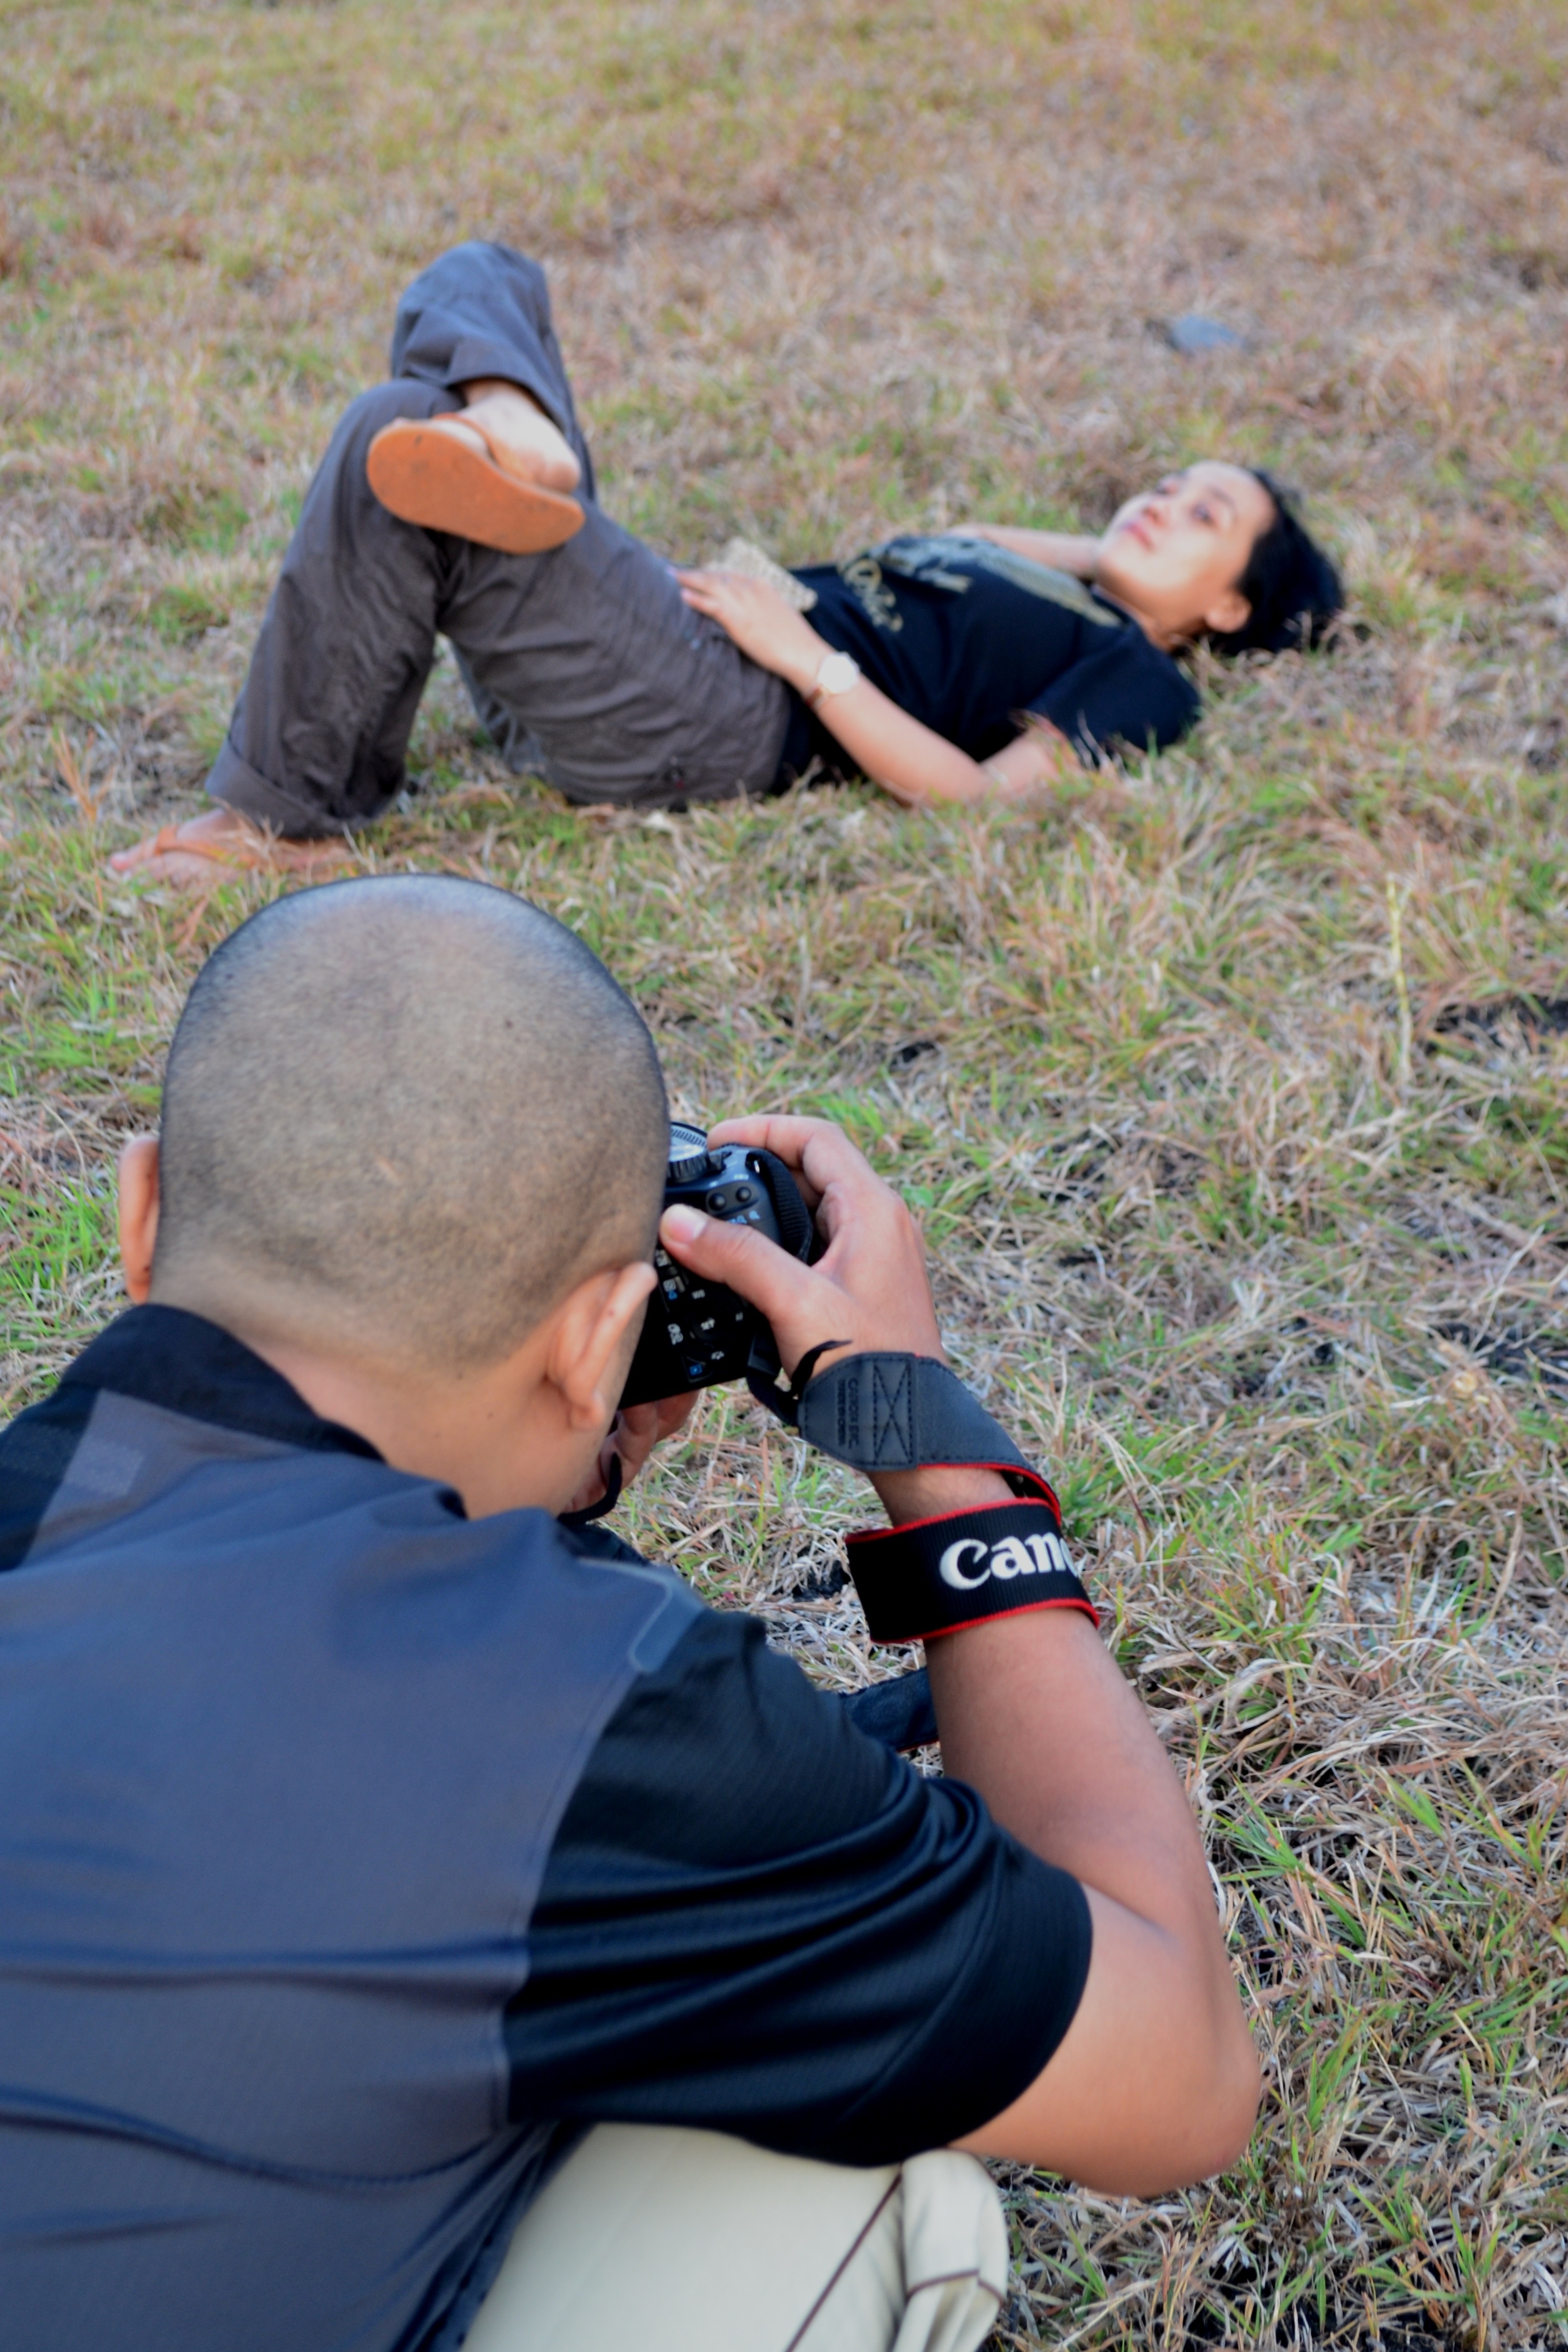
man, nature, outdoor, person, people, photography, photographer, male, portrait, model, pose, style, interaction, taking pictures